Richmond Castle, Kalutara

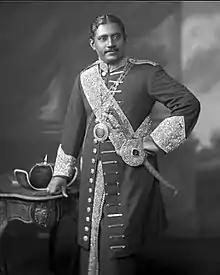
Mudaliyar Don Arthur de Silva Wijesinghe Siriwardena photographed 22 December 1919

The building was constructed by a local landowner and philanthropist, Padikara Mudali Nanayakkara Rajawasala Appuhamilage Don Arthur de Silva Wijesinghe Siriwardena (12 November 1889 – 8 July 1947). Srirwardena studied in Britain and on completion of his studies he was bestowed the position of Mudaliyar by the king, returning to Ceylon to take up the position.